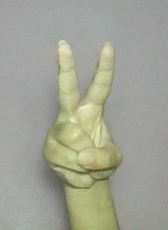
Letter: taa